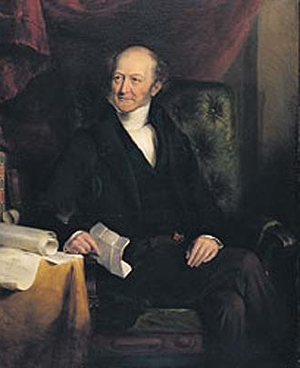
Edward Smith-Stanley dit lord Stanley, 13ᵉ comte de Derby, est un homme politique, propriétaire terrien, fermier, collectionneur d’art et naturaliste britannique.